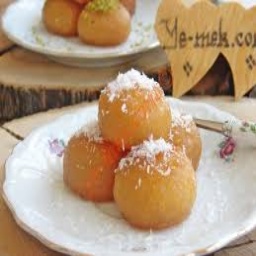
Label: kemalpasa_dessert